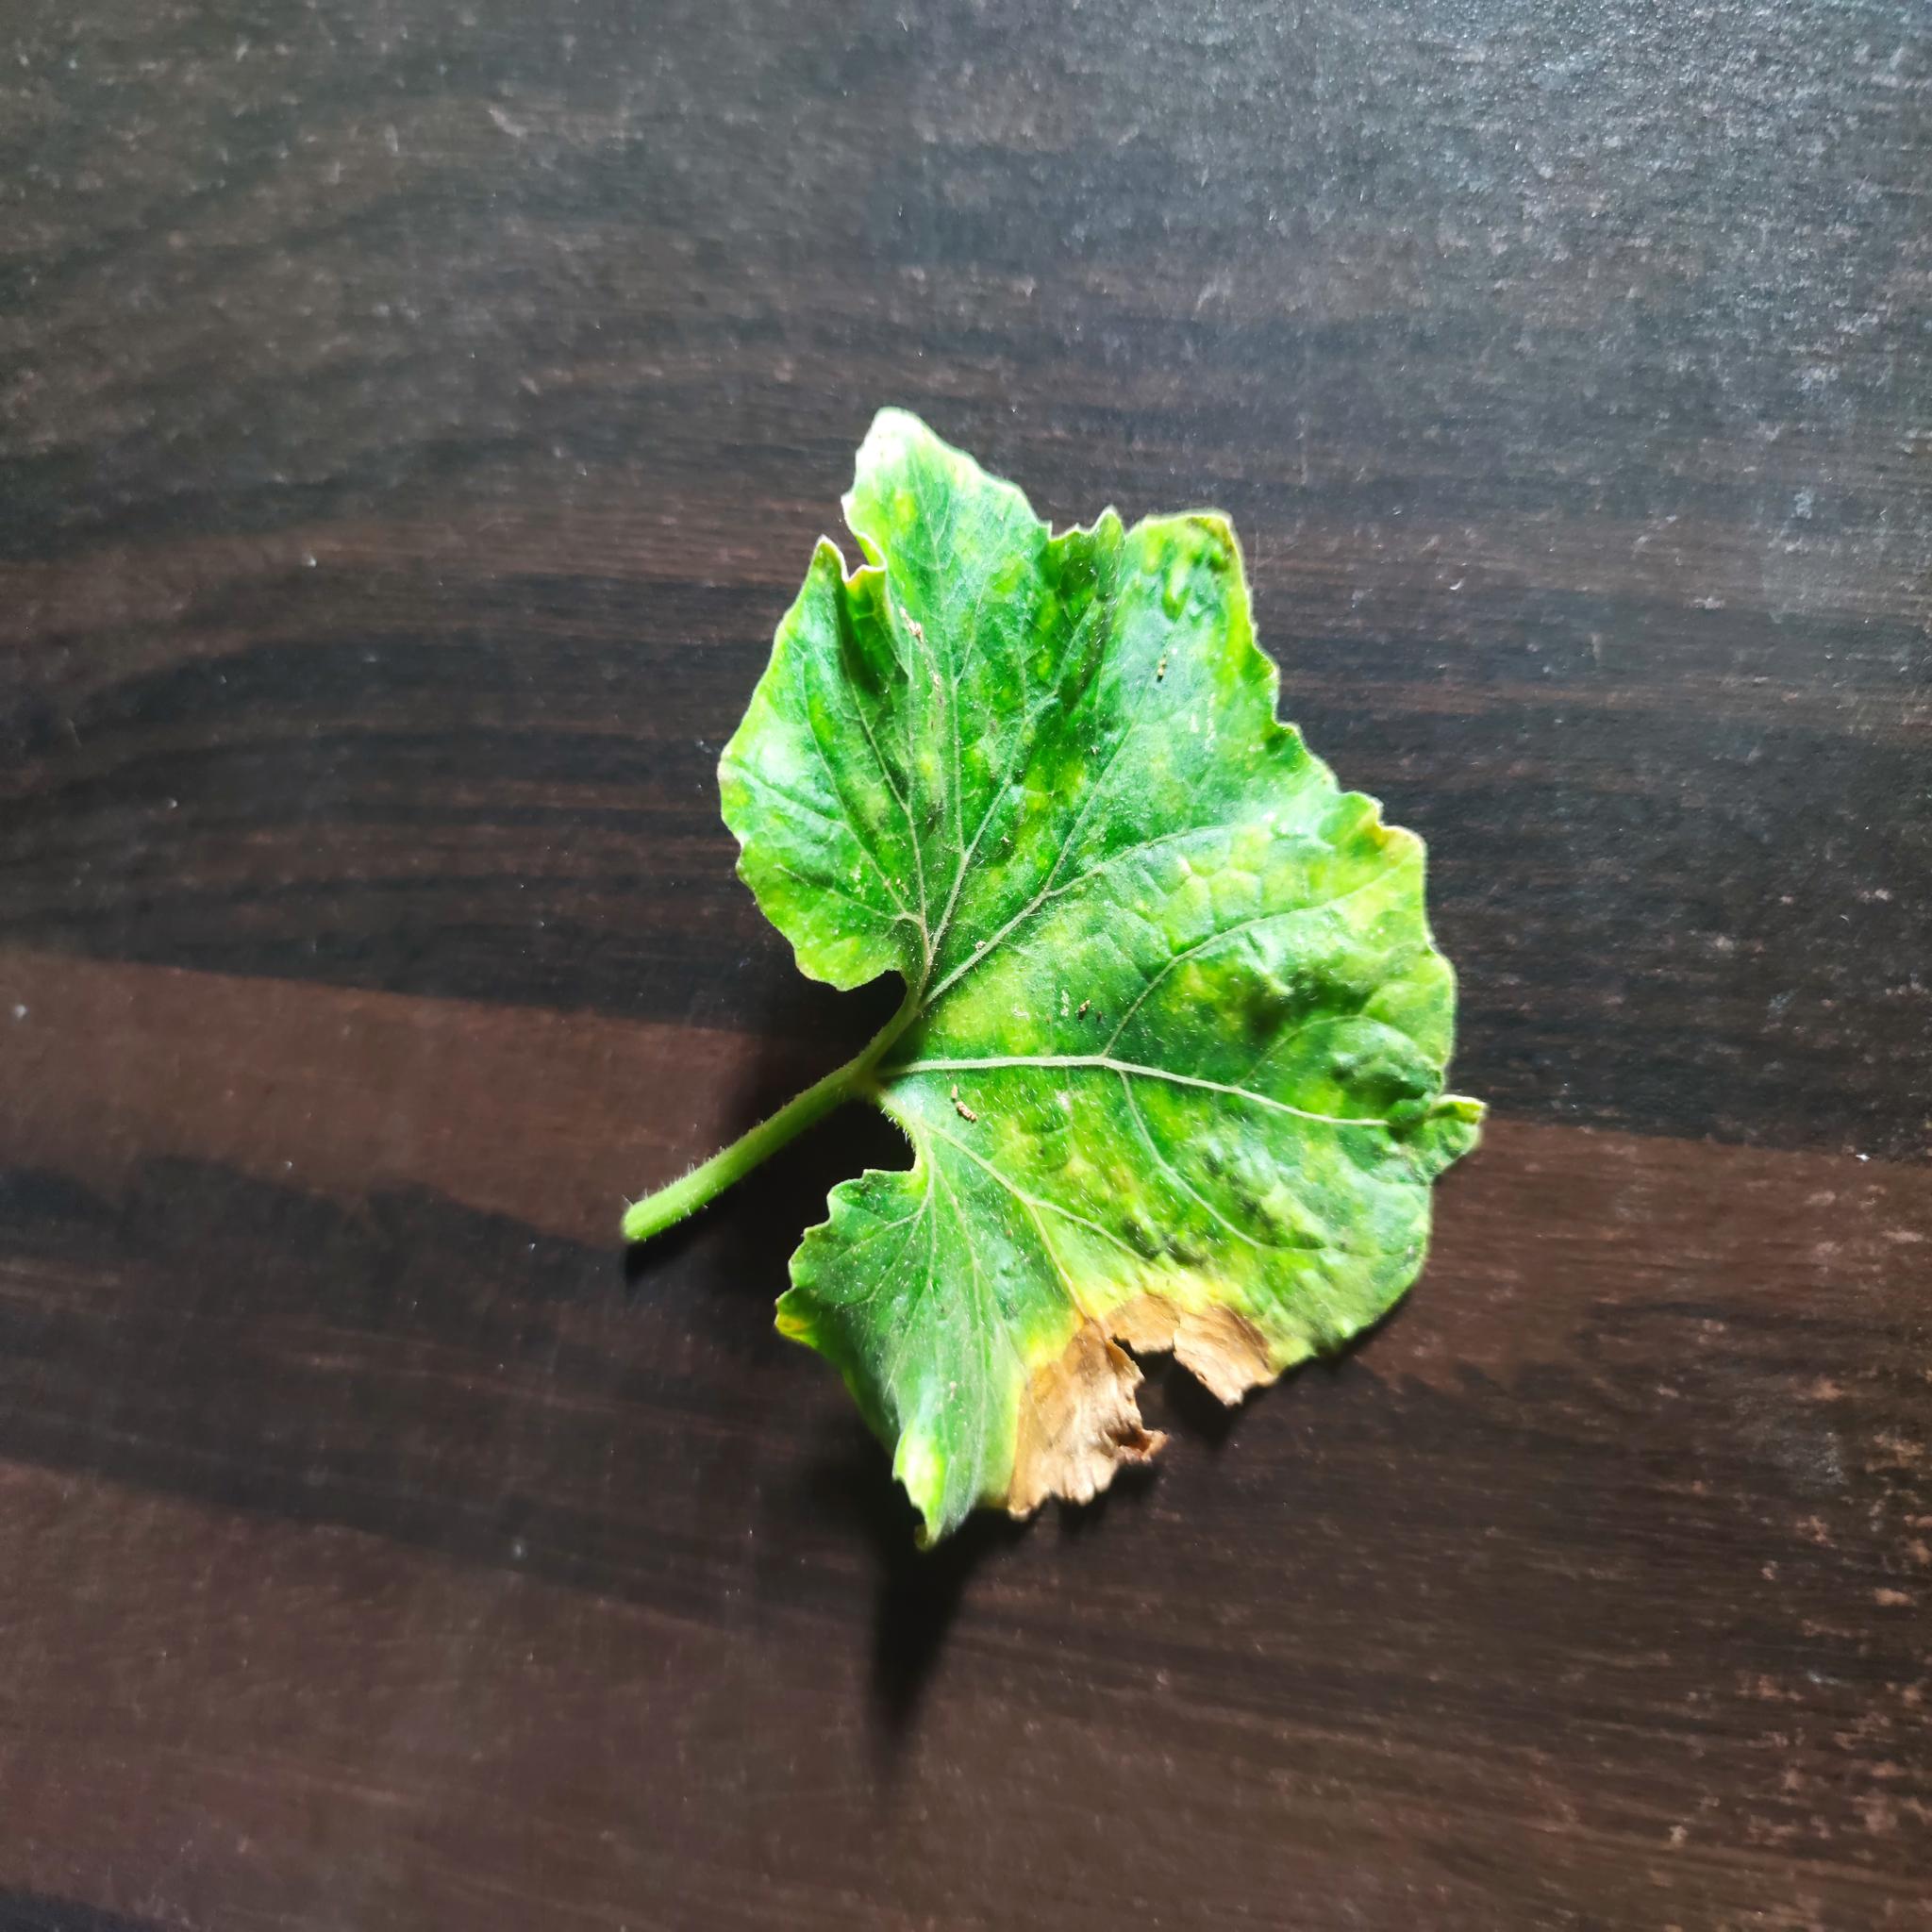
Label: Downy mildew